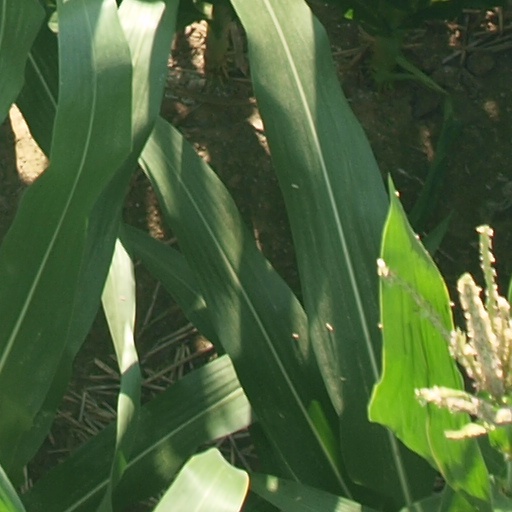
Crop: maize; corn